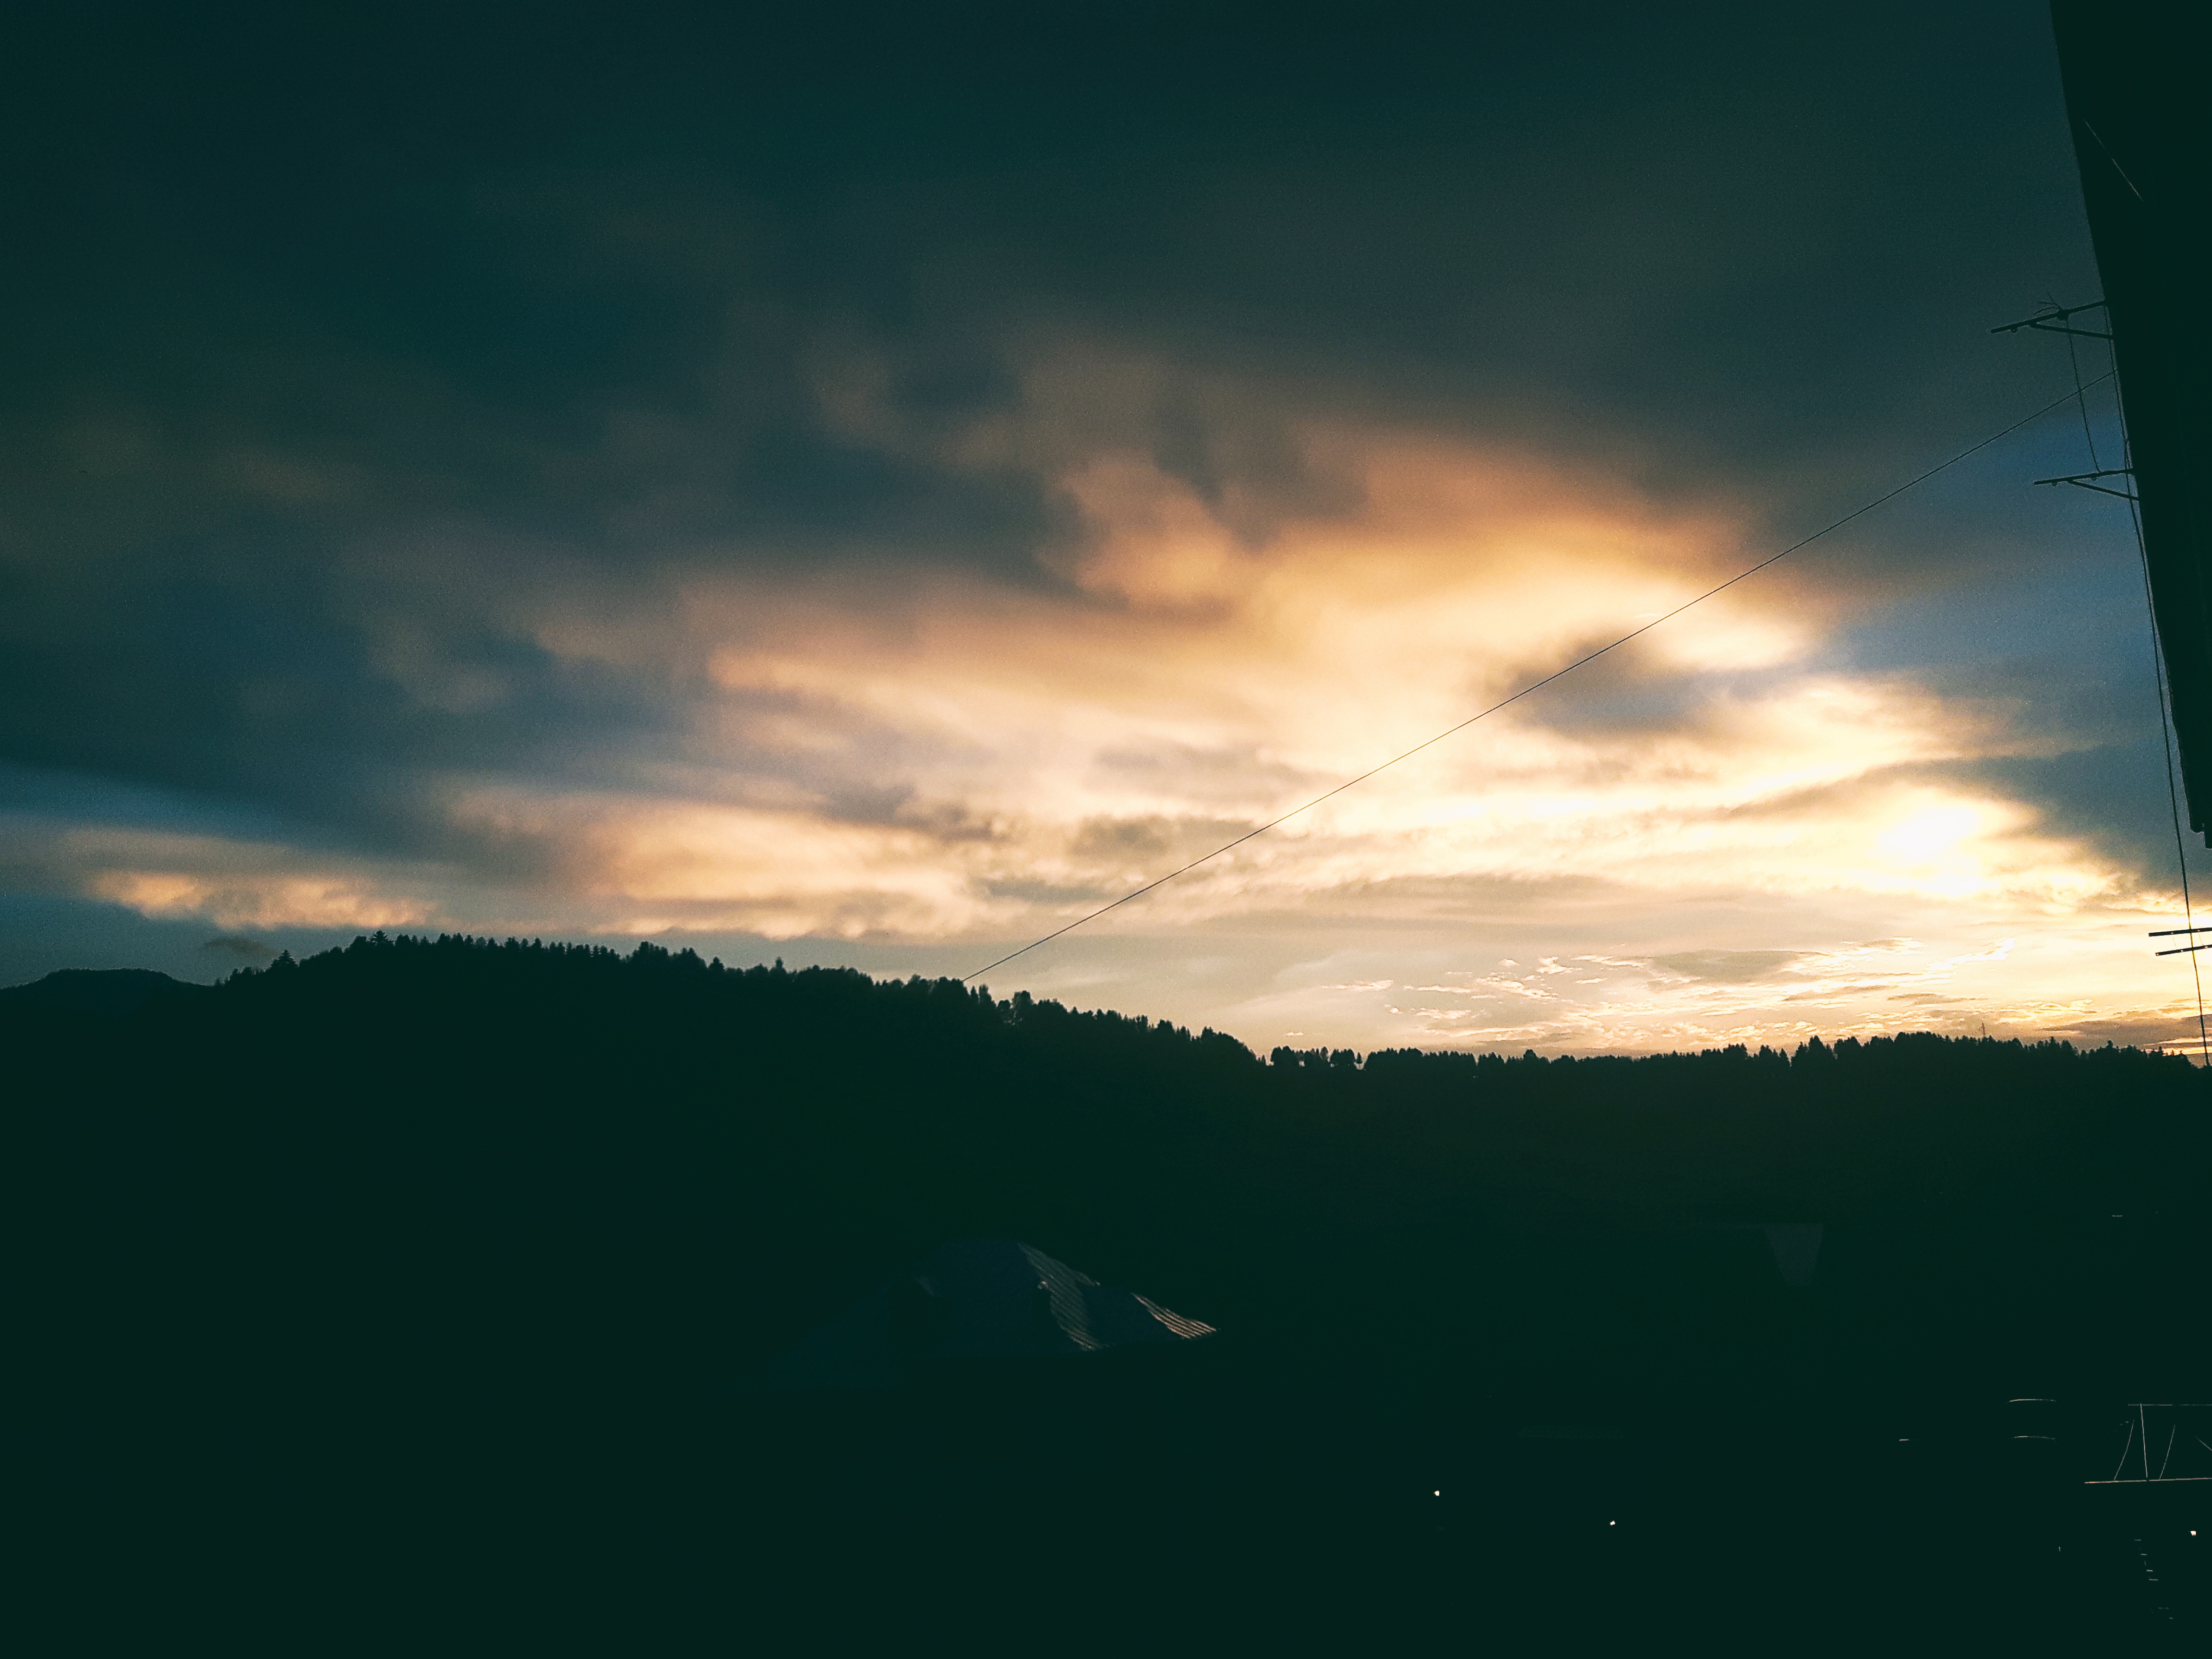
nature, horizon, mountain, light, cloud, sky, sun, sunrise, sunset, sunlight, morning, hill, dawn, atmosphere, dusk, evening, darkness, afterglow, meteorological phenomenon, atmospheric phenomenon, atmosphere of earth